Fulton Center

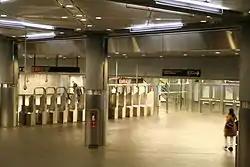
Fare control area

The main building for the Fulton Center project, referred to as the Fulton Building by the MTA in its Requests for Proposals in August 2012, is a three-story building clad in glass, with an oculus atop that draws natural light into the main building and the uptown platform of the Lexington Avenue Line station. It is designed by Nicholas Grimshaw and James Carpenter Design Associates. Its construction replaced four buildings along the eastern side of Broadway, which were demolished during 2007.